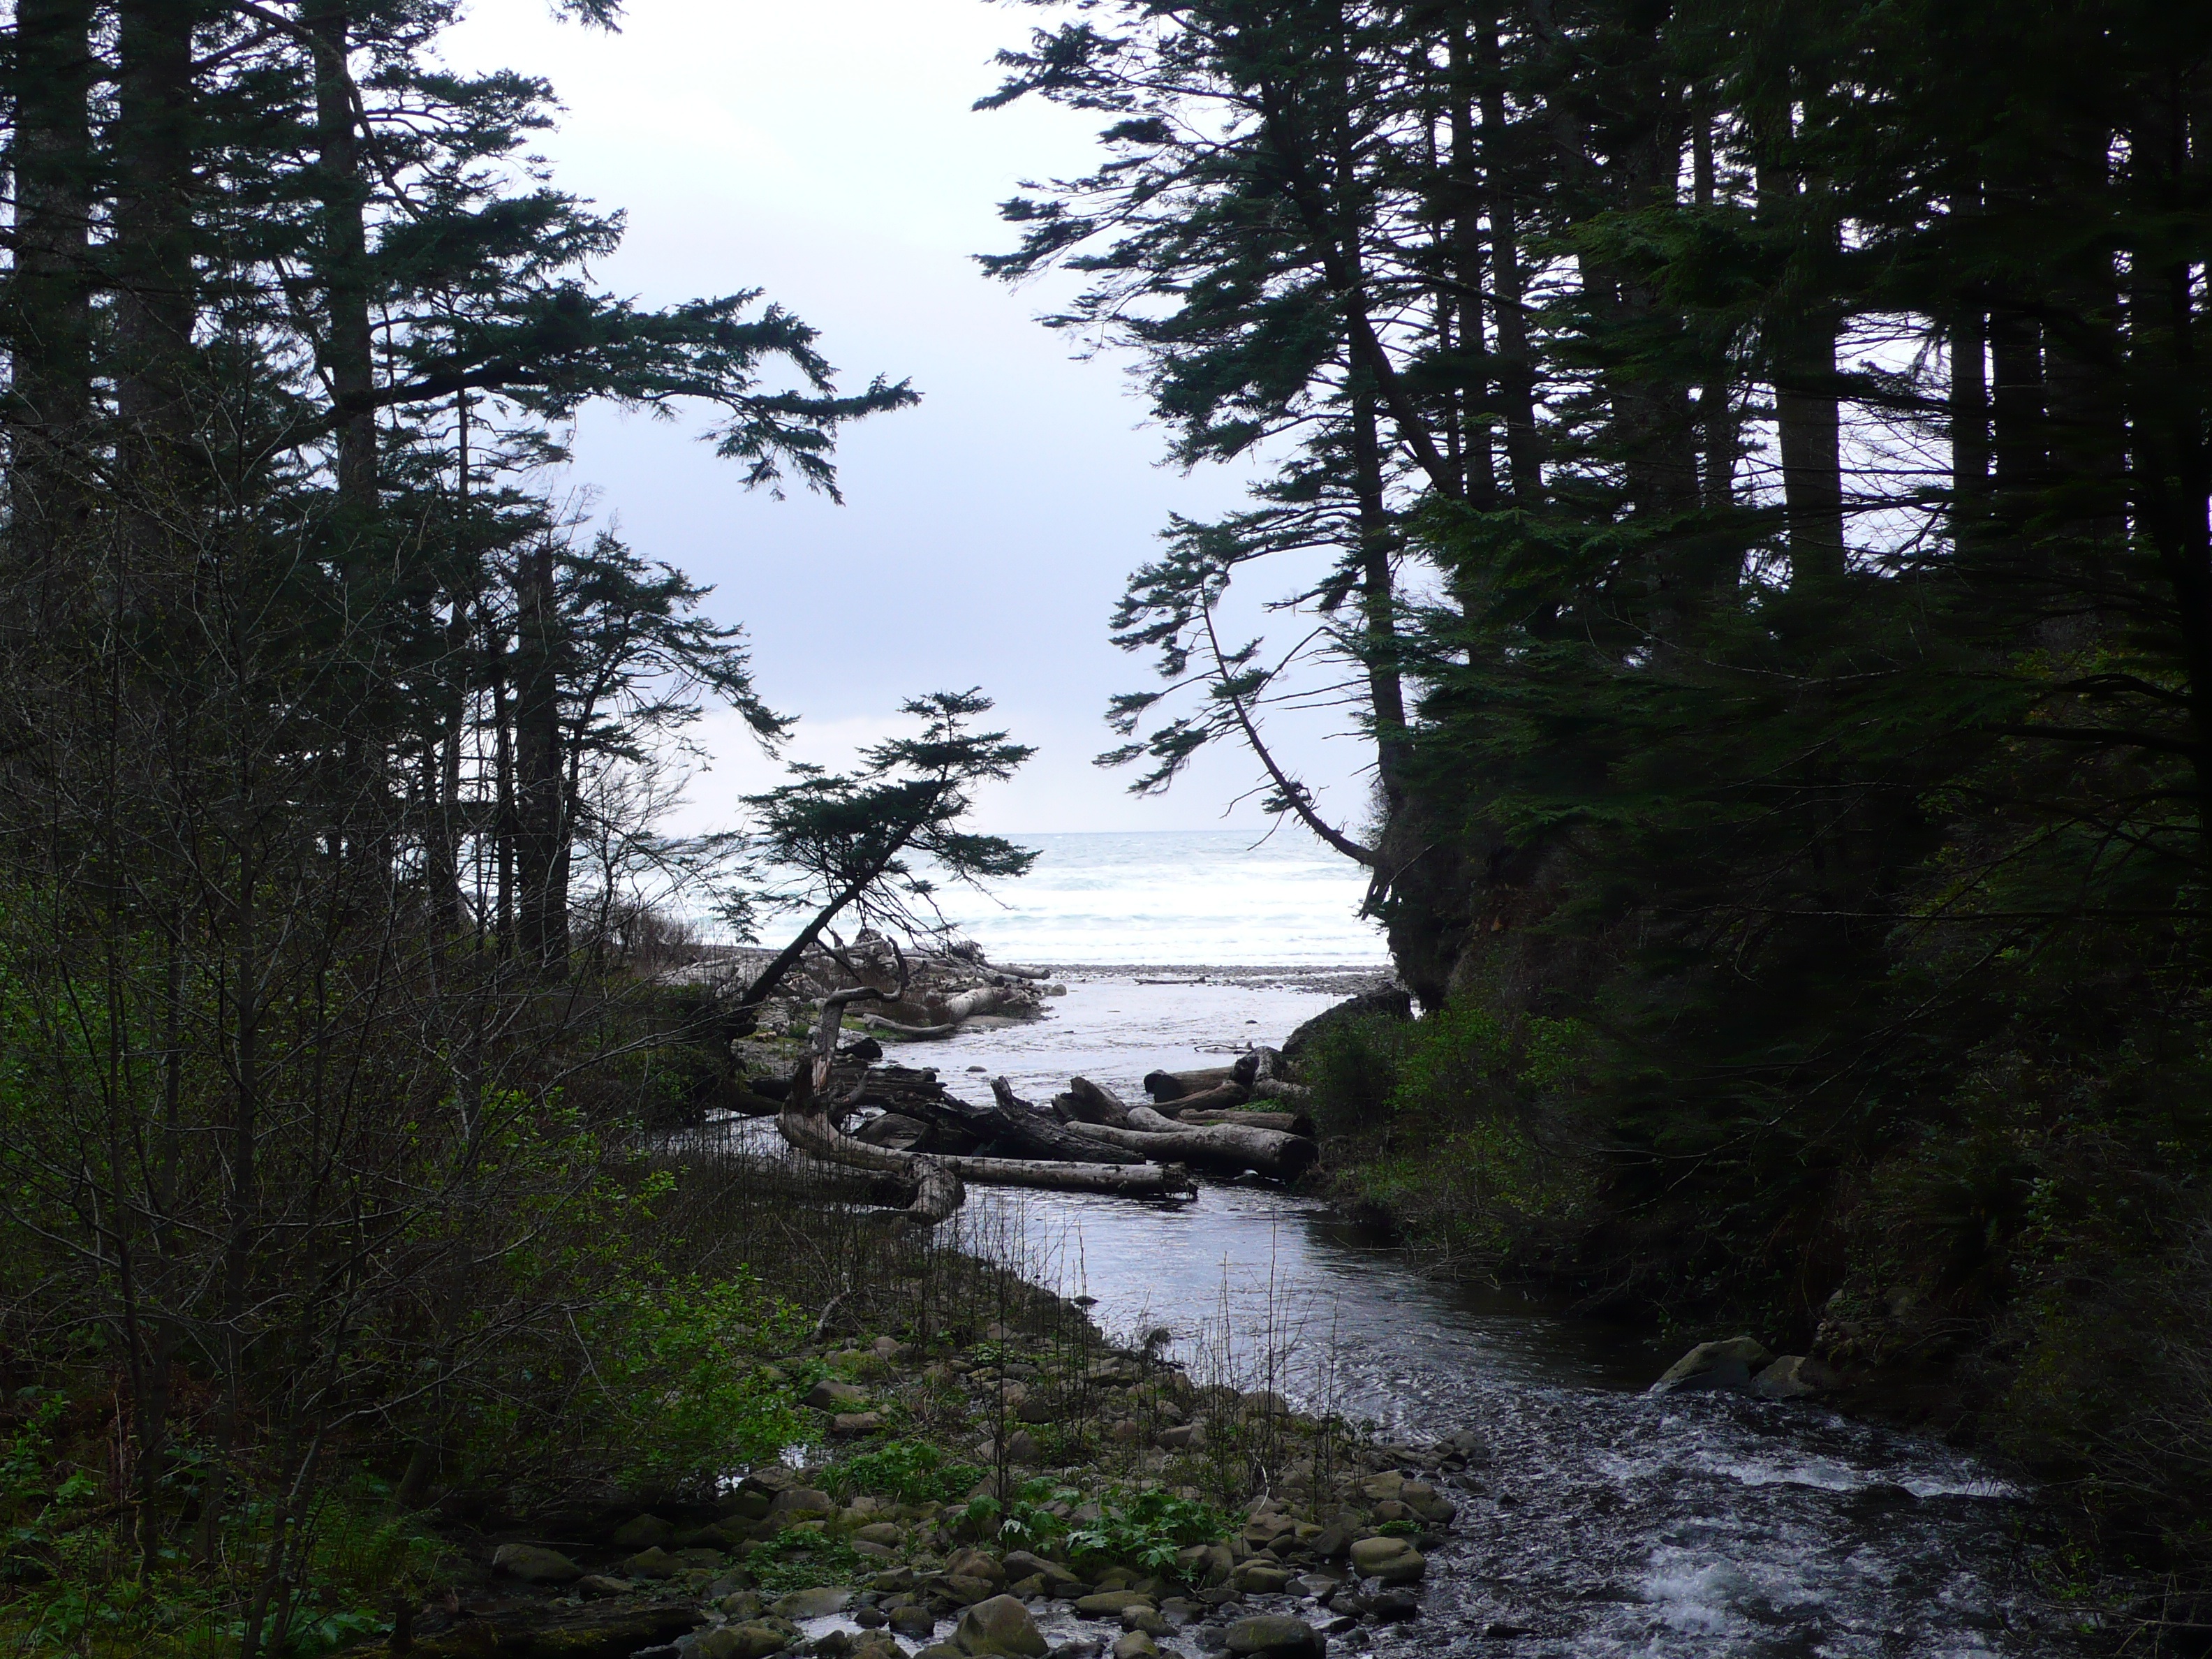
landscape, tree, water, nature, forest, wilderness, mountain, trail, lake, river, stream, reflection, rapid, body of water, woodland, habitat, ecosystem, natural environment, geographical feature, atmospheric phenomenon